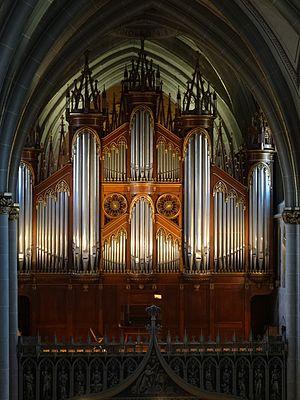
Cathédrale St-Nicolas de Fribourg (Suisse). Orgue d'Aloys Mooser.
La cathédrale Saint-Nicolas de Fribourg, de style gothique rayonnant, domine le centre de la ville médiévale de Fribourg en Suisse. Elle est construite sur un éperon rocheux surplombant de 50 mètres la rivière Sarine. Dédiée à saint Nicolas, elle est depuis 1924 le siège du diocèse de Lausanne, Genève et Fribourg.